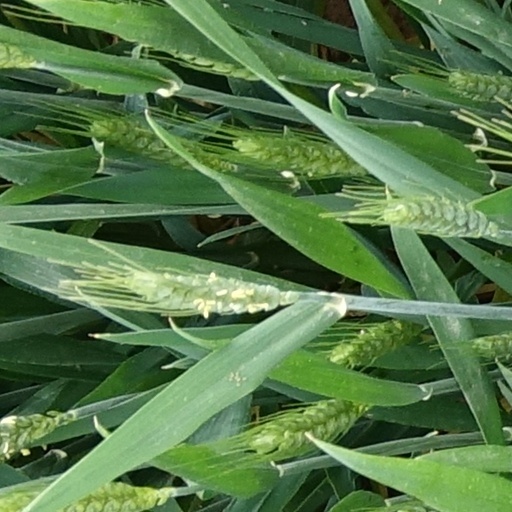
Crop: wheat